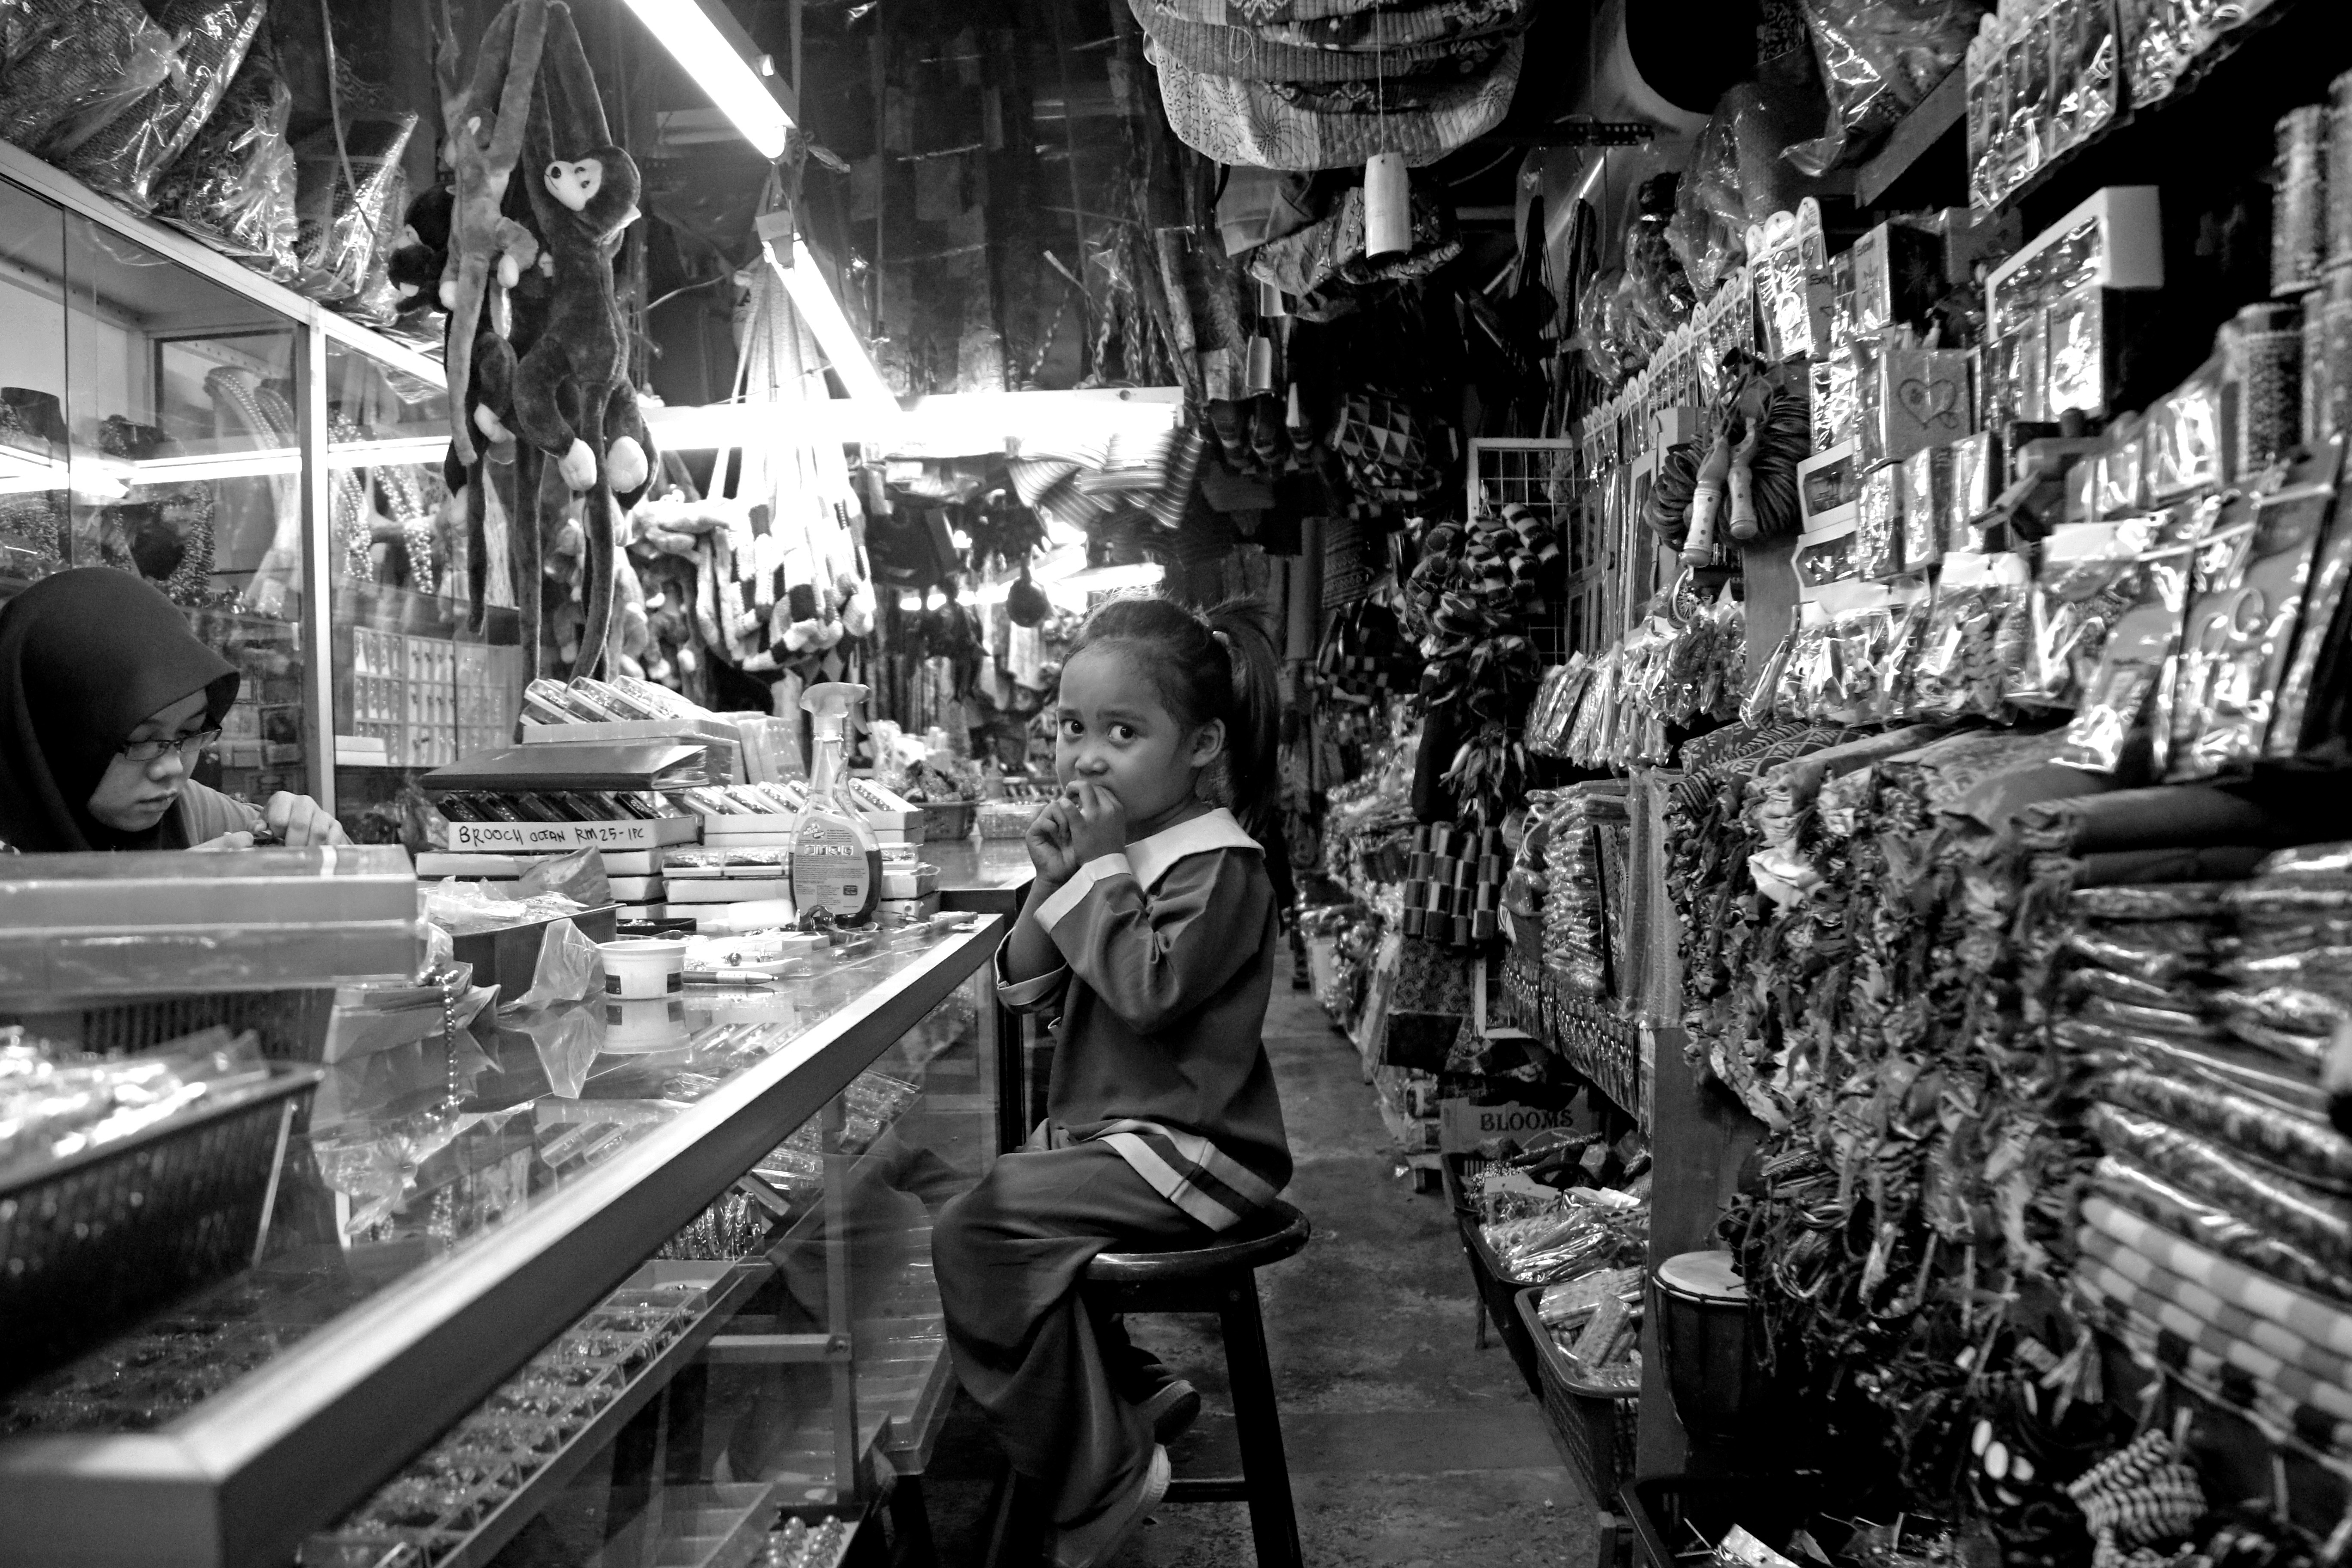
black and white, road, street, photography, city, crowd, factory, monochrome, infrastructure, photograph, urban area, monochrome photography, human settlement